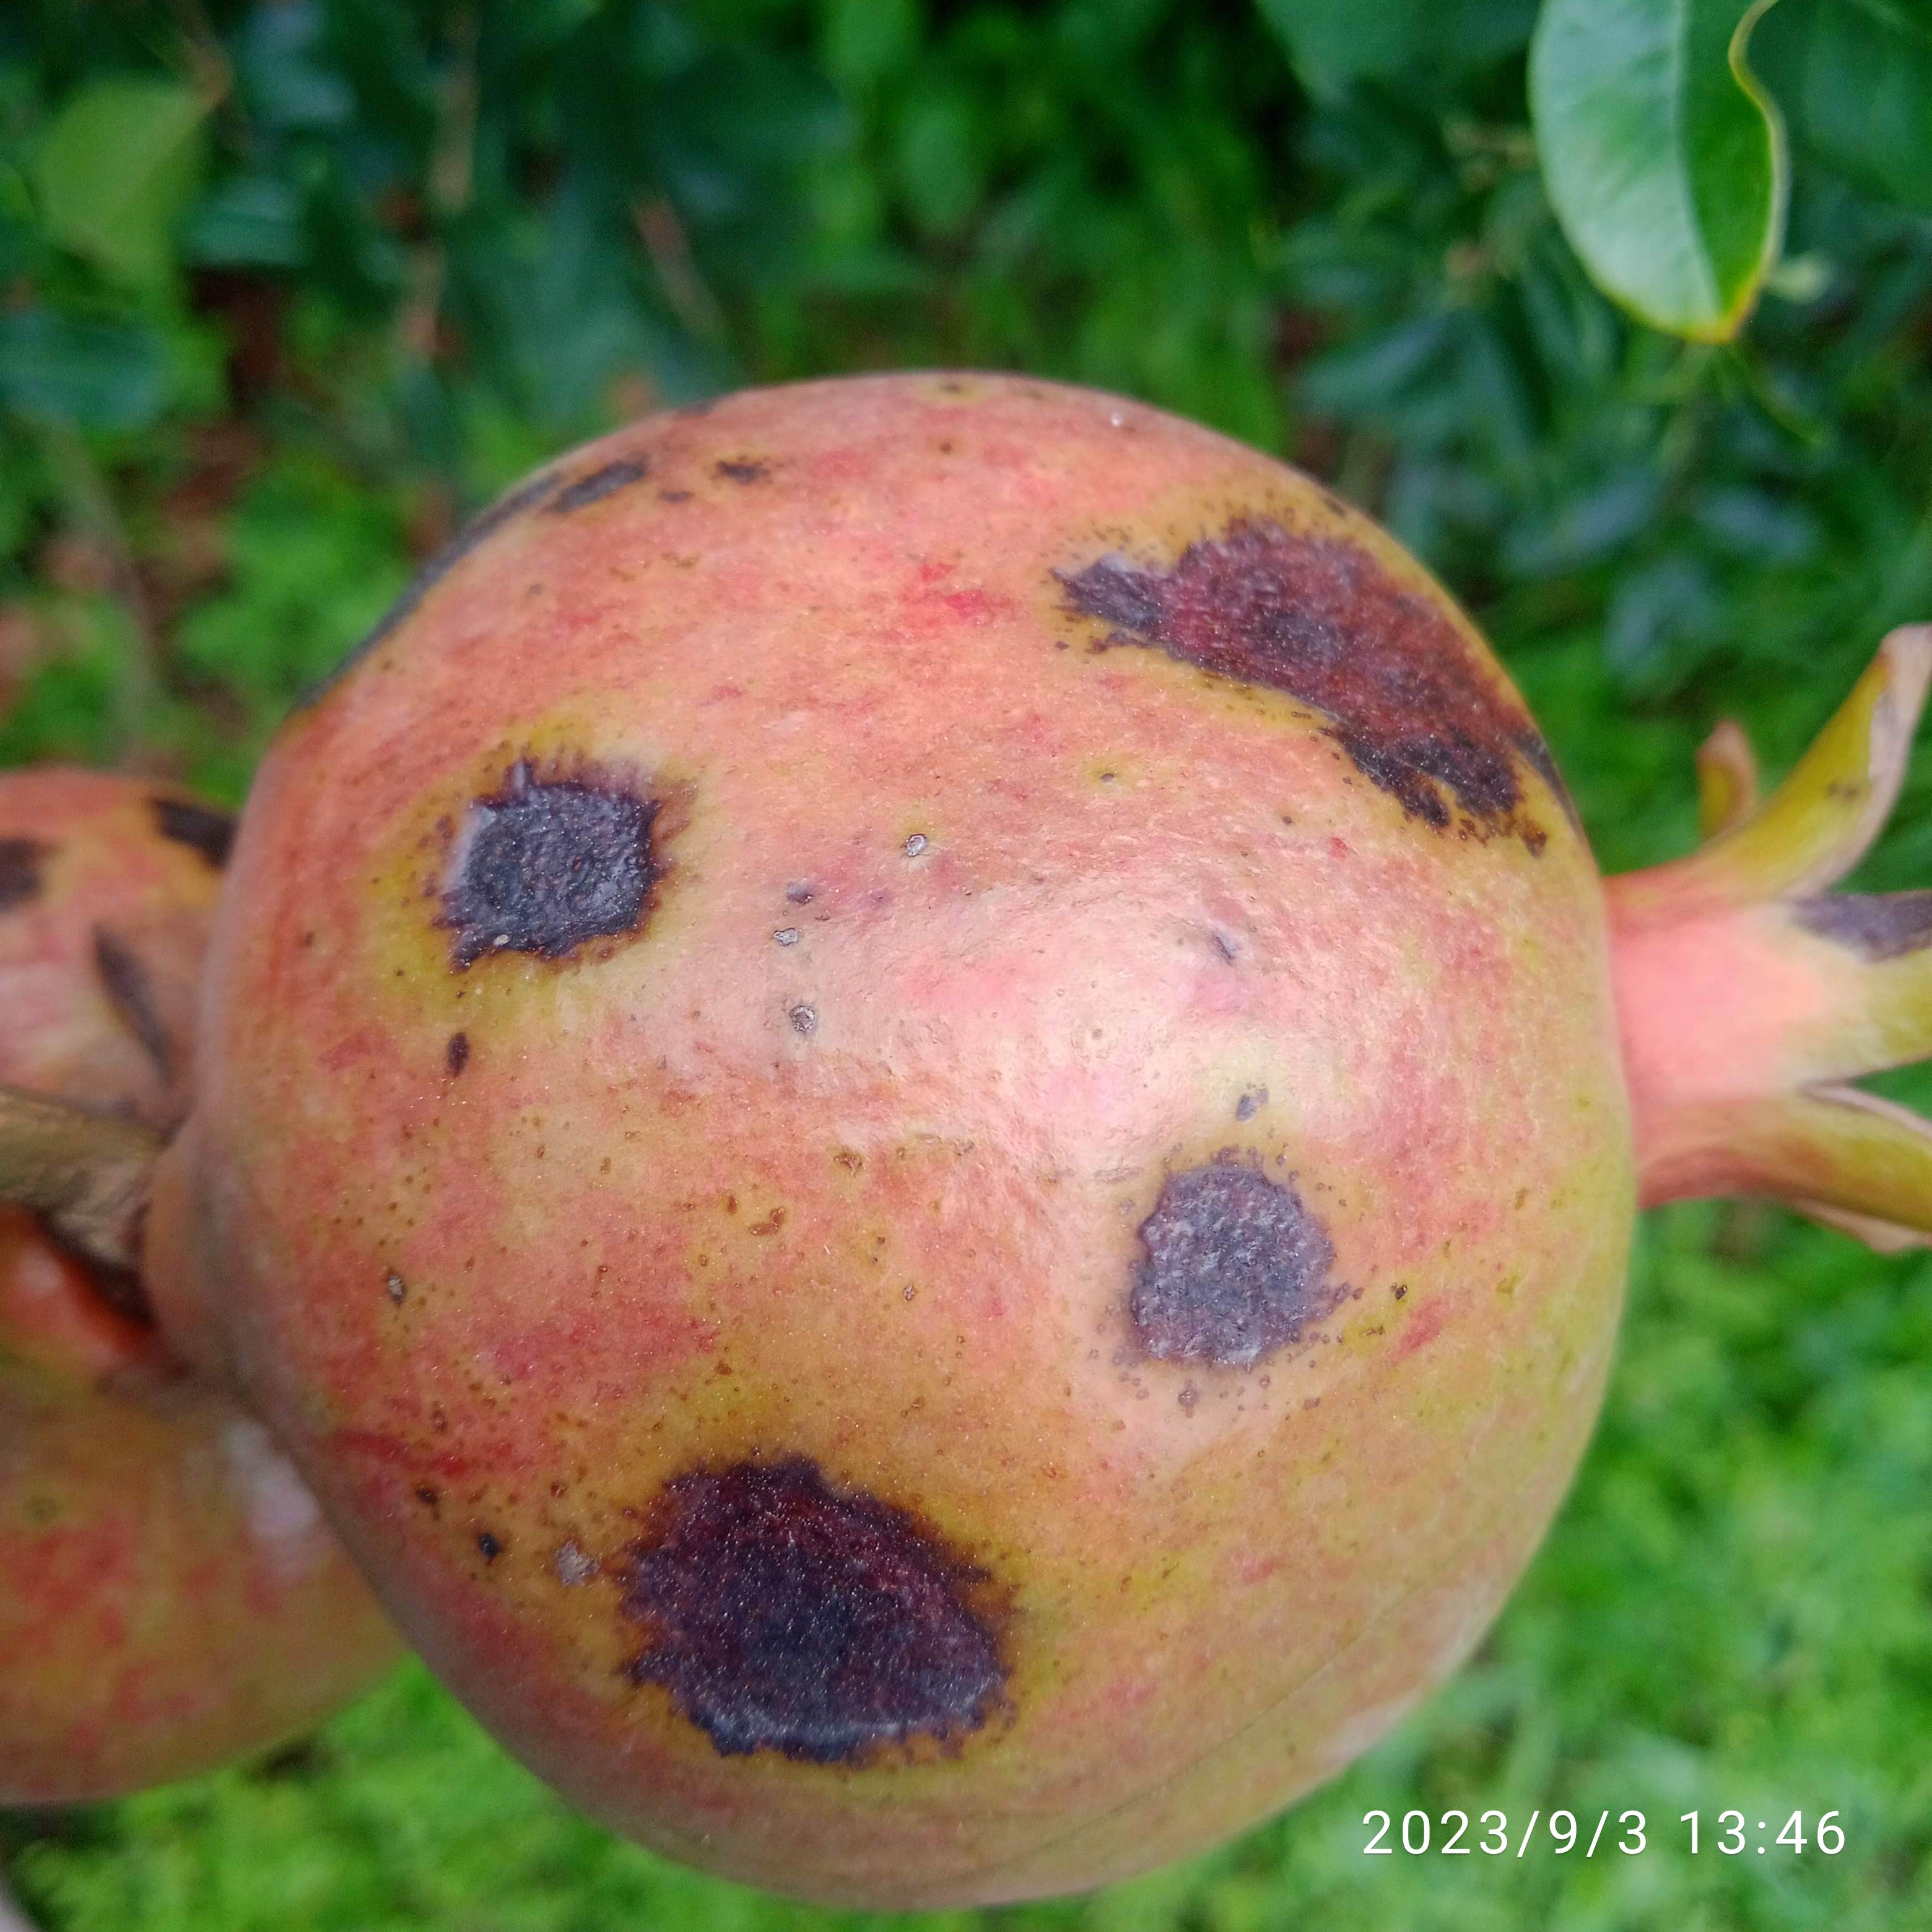
Label: Anthracnose